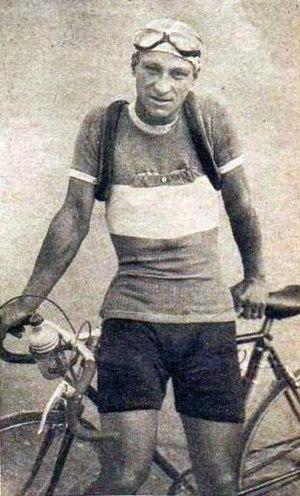
Gabriel Gaudin en juin 1943 (winner of Paris-Nantes and Paris-Tours same year).
Gabriel "Gaby" Gaudin, né le 24 août 1919 aux Epesses et mort le 28 avril 1999 à La Roche-sur-Yon, est un coureur cycliste français, professionnel de 1942 à 1956.